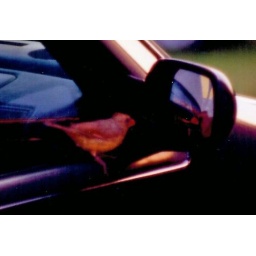
female cardinal admiring herself in the side mirror of my van